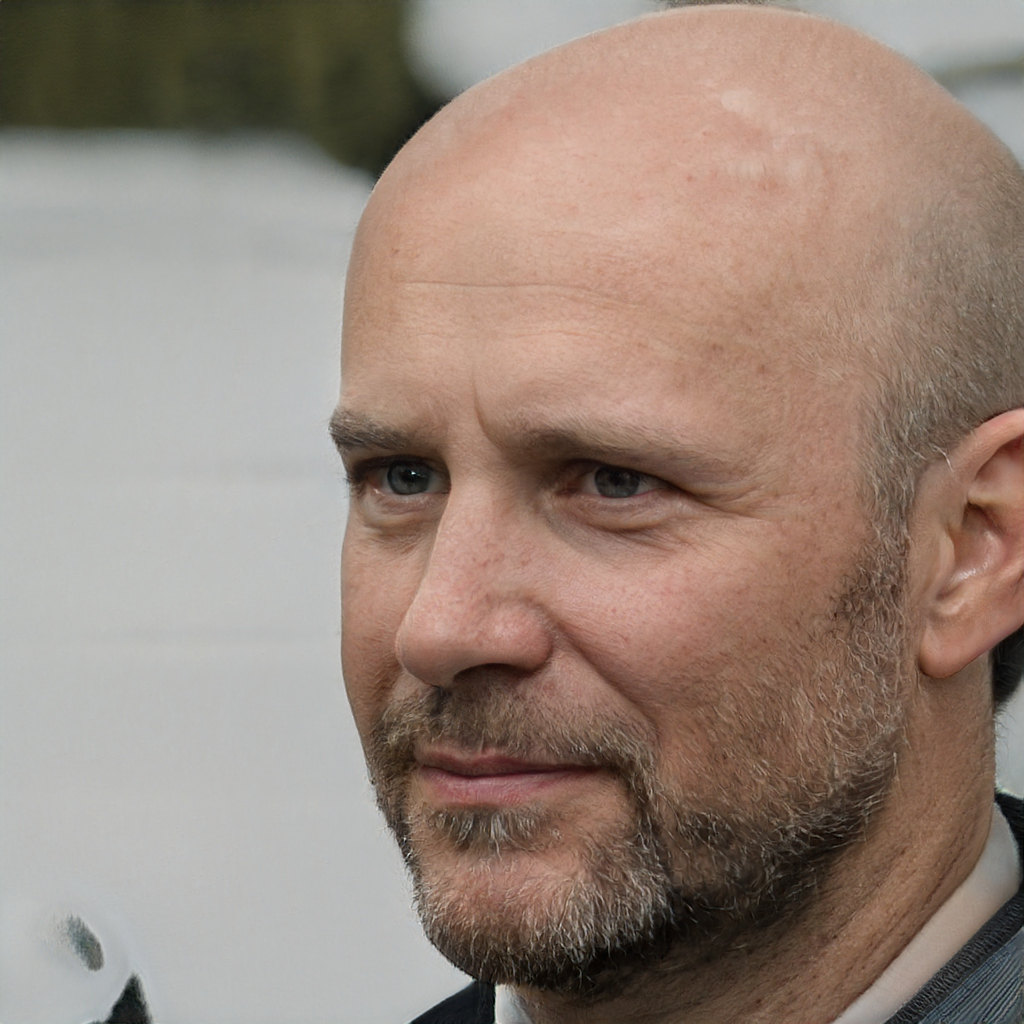
Label: No Watermark